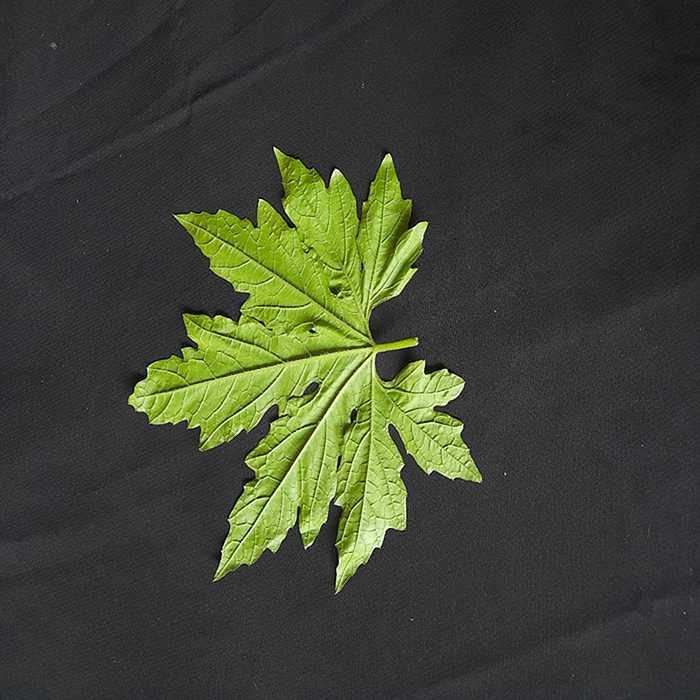
Plant: Bitter Gourd
Label: Fresh leaf